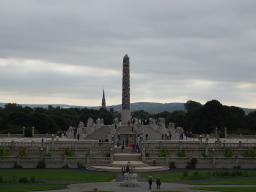
Label: Background_without_leaves